Peter Strauss

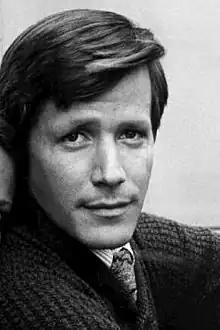
Strauss in 1976

Peter Lawrence Strauss (born February 20, 1947) is an American television and film actor, known for his roles in several television miniseries in the 1970s and 1980s. He is an Emmy winner and five-time Golden Globe Awards nominee.